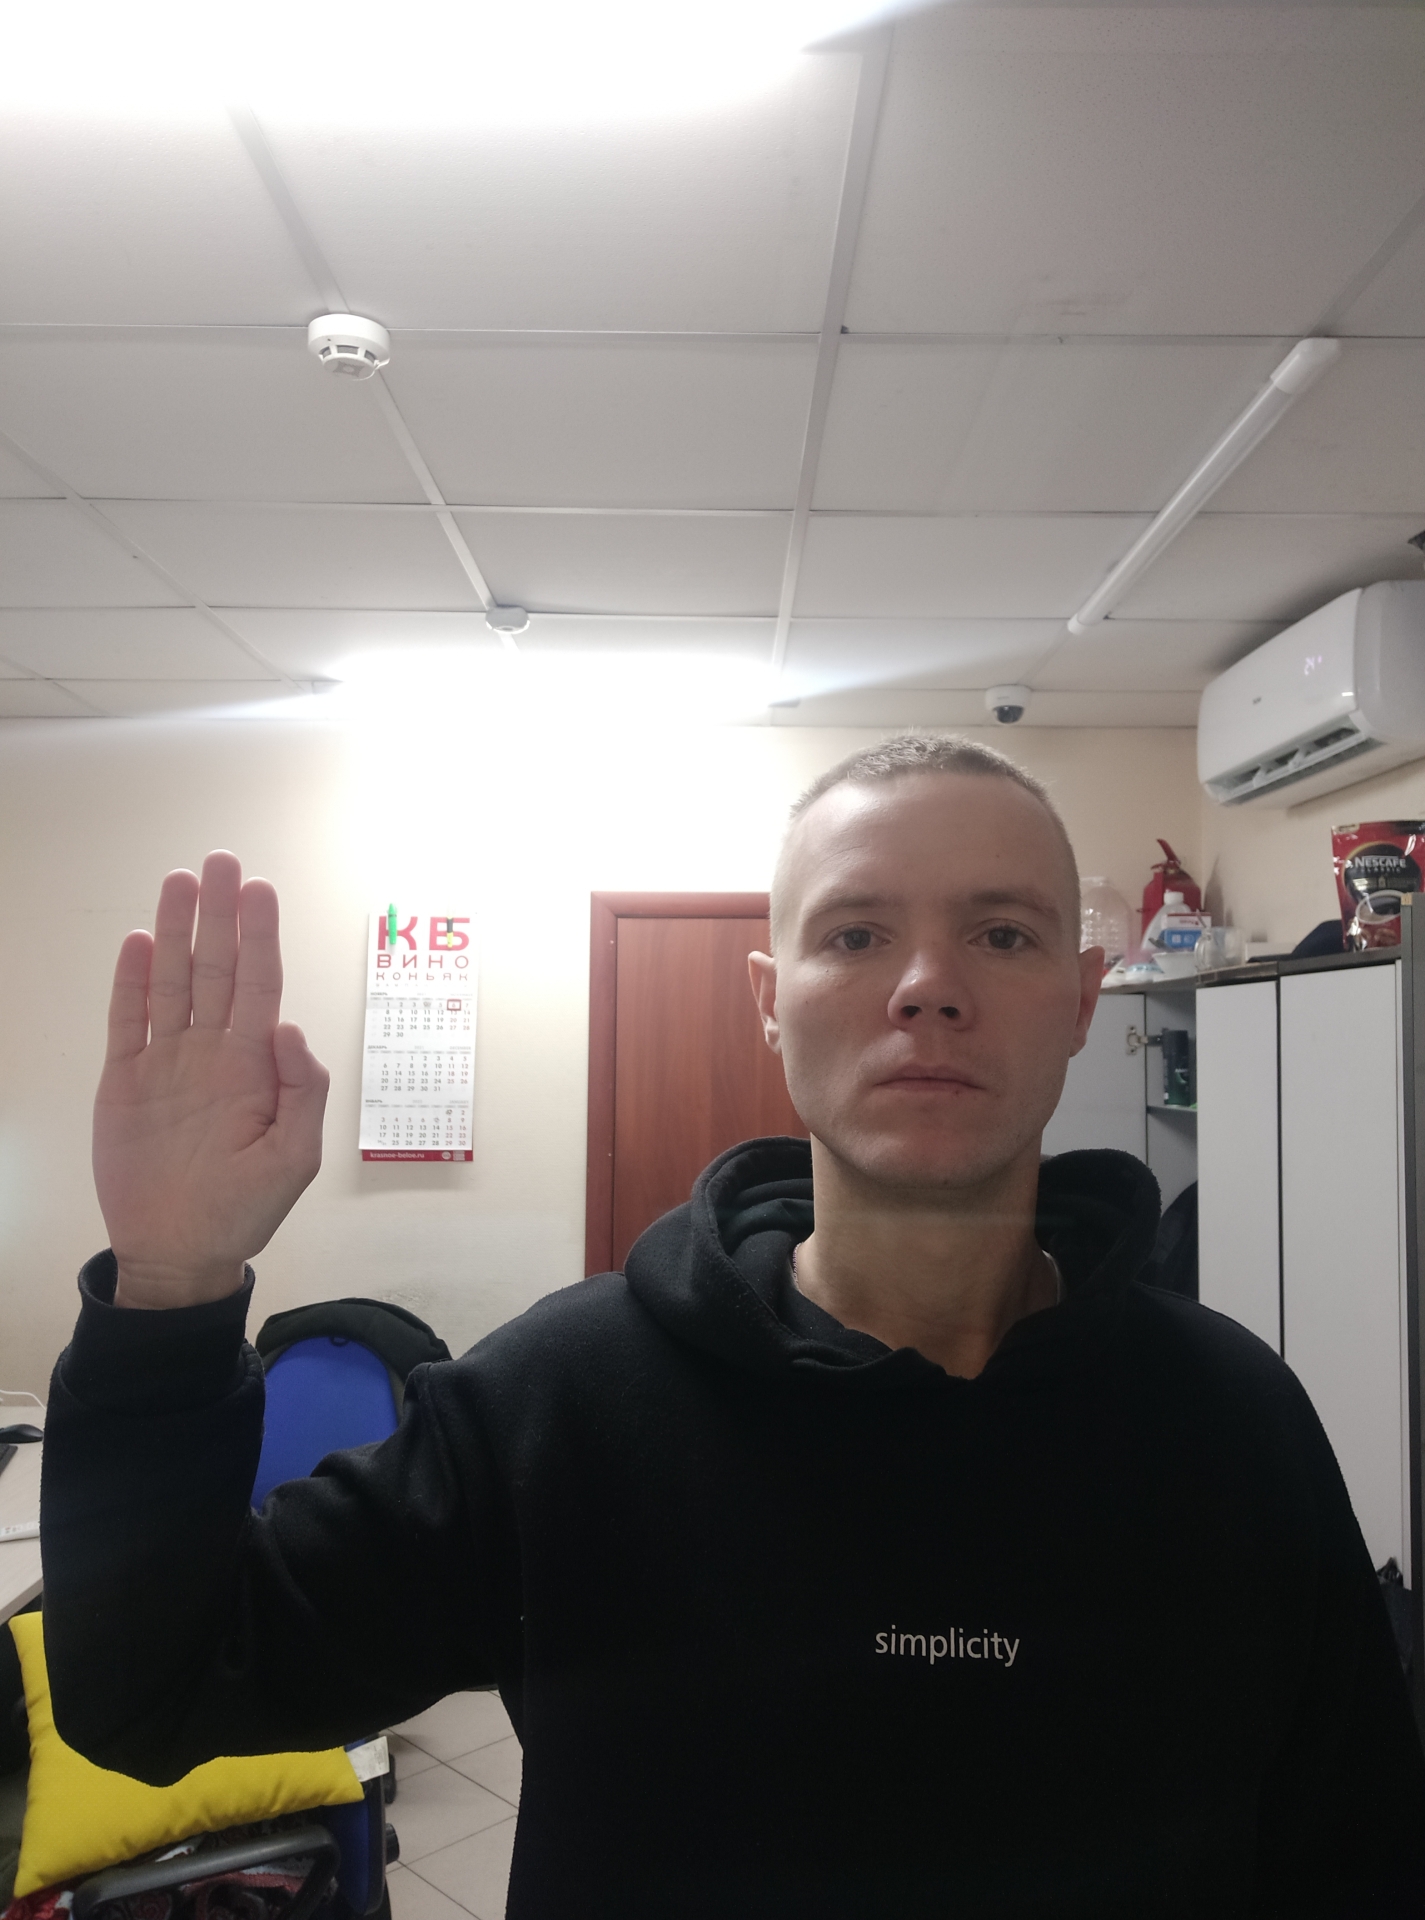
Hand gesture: stop